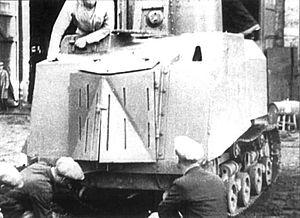
Le STZ-5 est un prototype de véhicule soviétique.